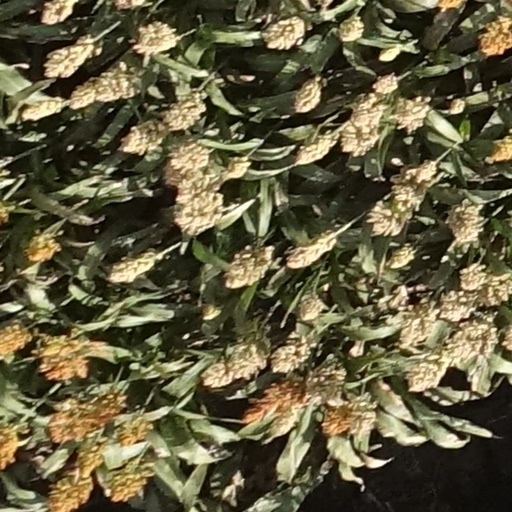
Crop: sorghum